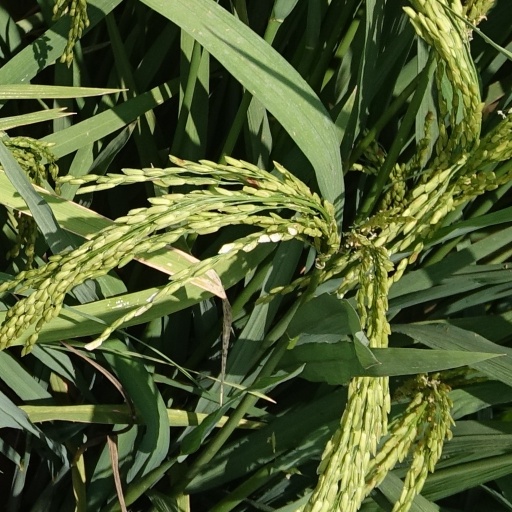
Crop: rice